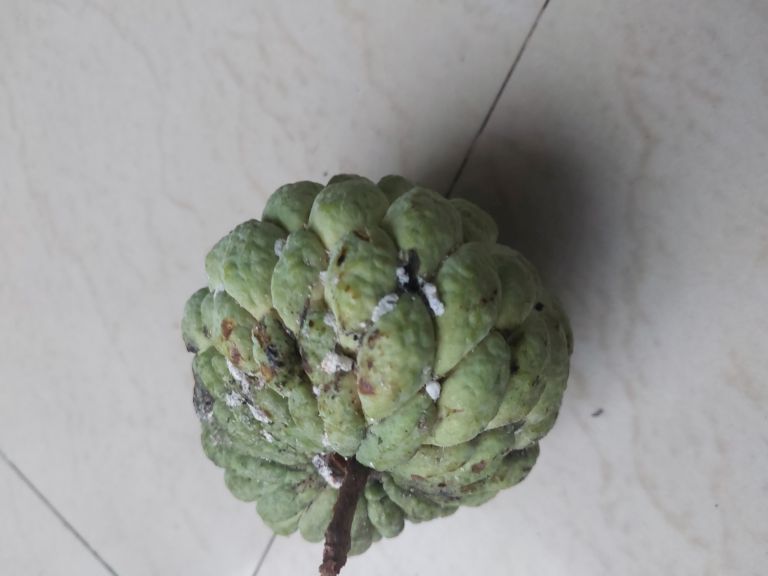
Disease label: Leaf spot on fruit